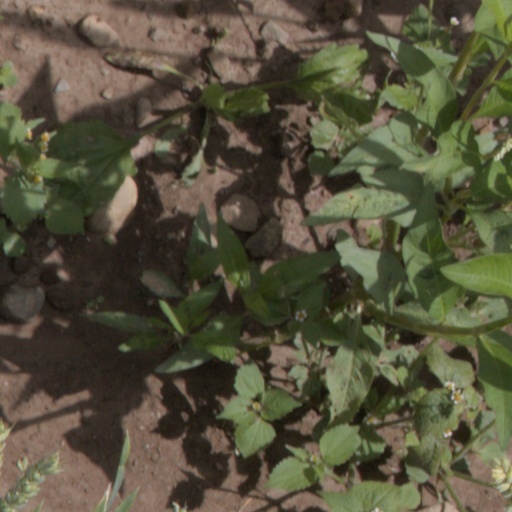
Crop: wheat